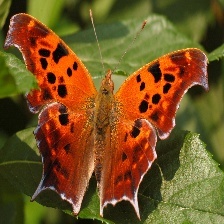
Species: QUESTION MARK
Butterfly family (ImageNet category): admiral